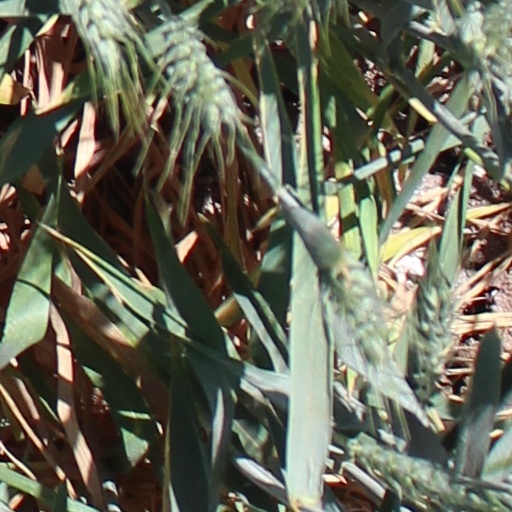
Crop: wheat